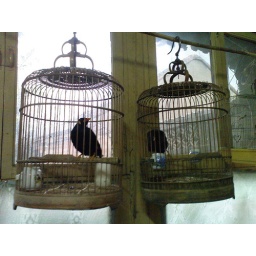
Caged birds in Chinese home